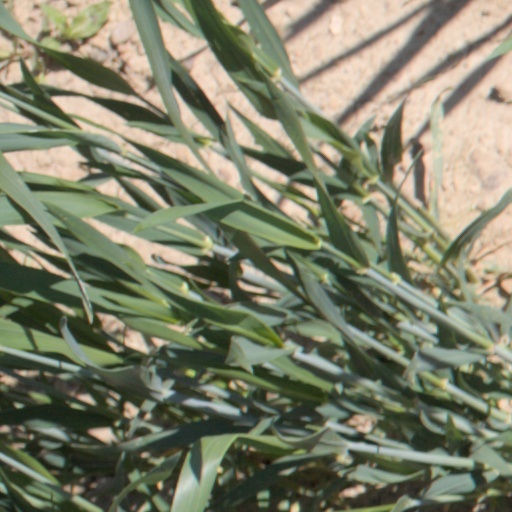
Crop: wheat